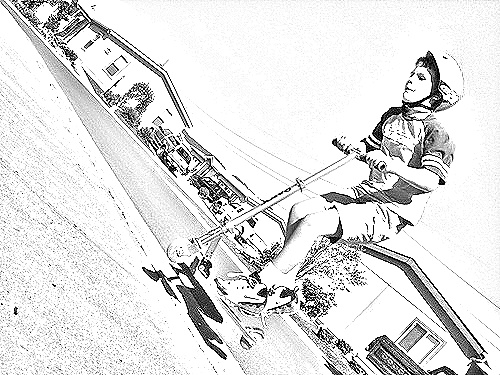
Portrait style: Sketch Portrait